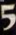
Number: 5